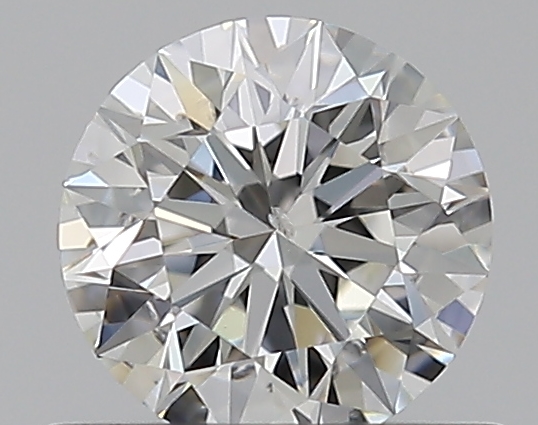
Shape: round
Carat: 0.5
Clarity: SI2
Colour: G
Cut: EX
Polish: EX
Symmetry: EX
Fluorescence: N
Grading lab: GIA
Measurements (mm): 5.09 x 5.11 x 3.19